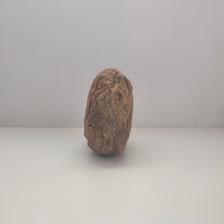
Size: Spoiled